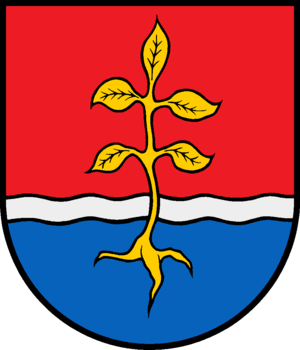
Schmalensee est une commune allemande du Schleswig-Holstein, située dans l'arrondissement de Segeberg, à 20 kilomètres au nord de la ville de Bad Segeberg. Schmalensee est l'une des huit communes de l'Amt Bornhöved dont le siège est à Trappenkamp.